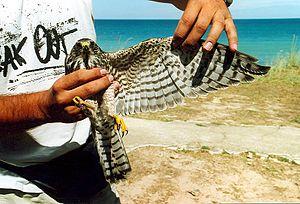
Txoria Txori est un poème écrit en basque par Joxean Artze et mis en musique par Mikel Laboa, membre du groupe Ez Dok Amairu.